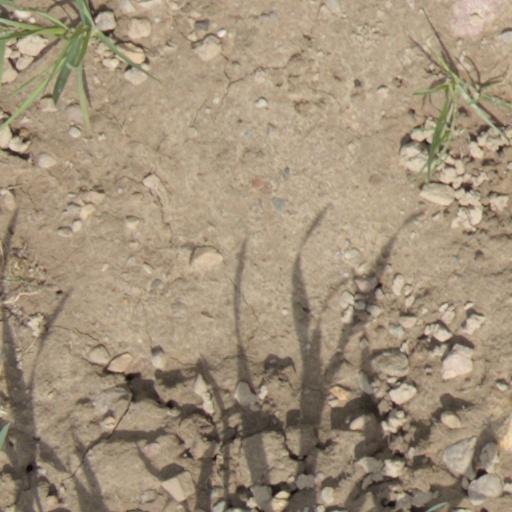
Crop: wheat